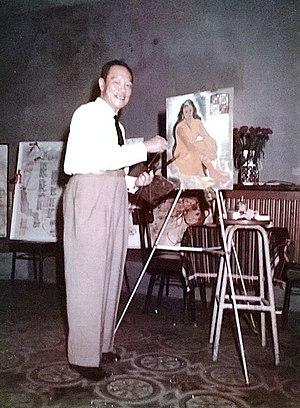
ĐSC 1974